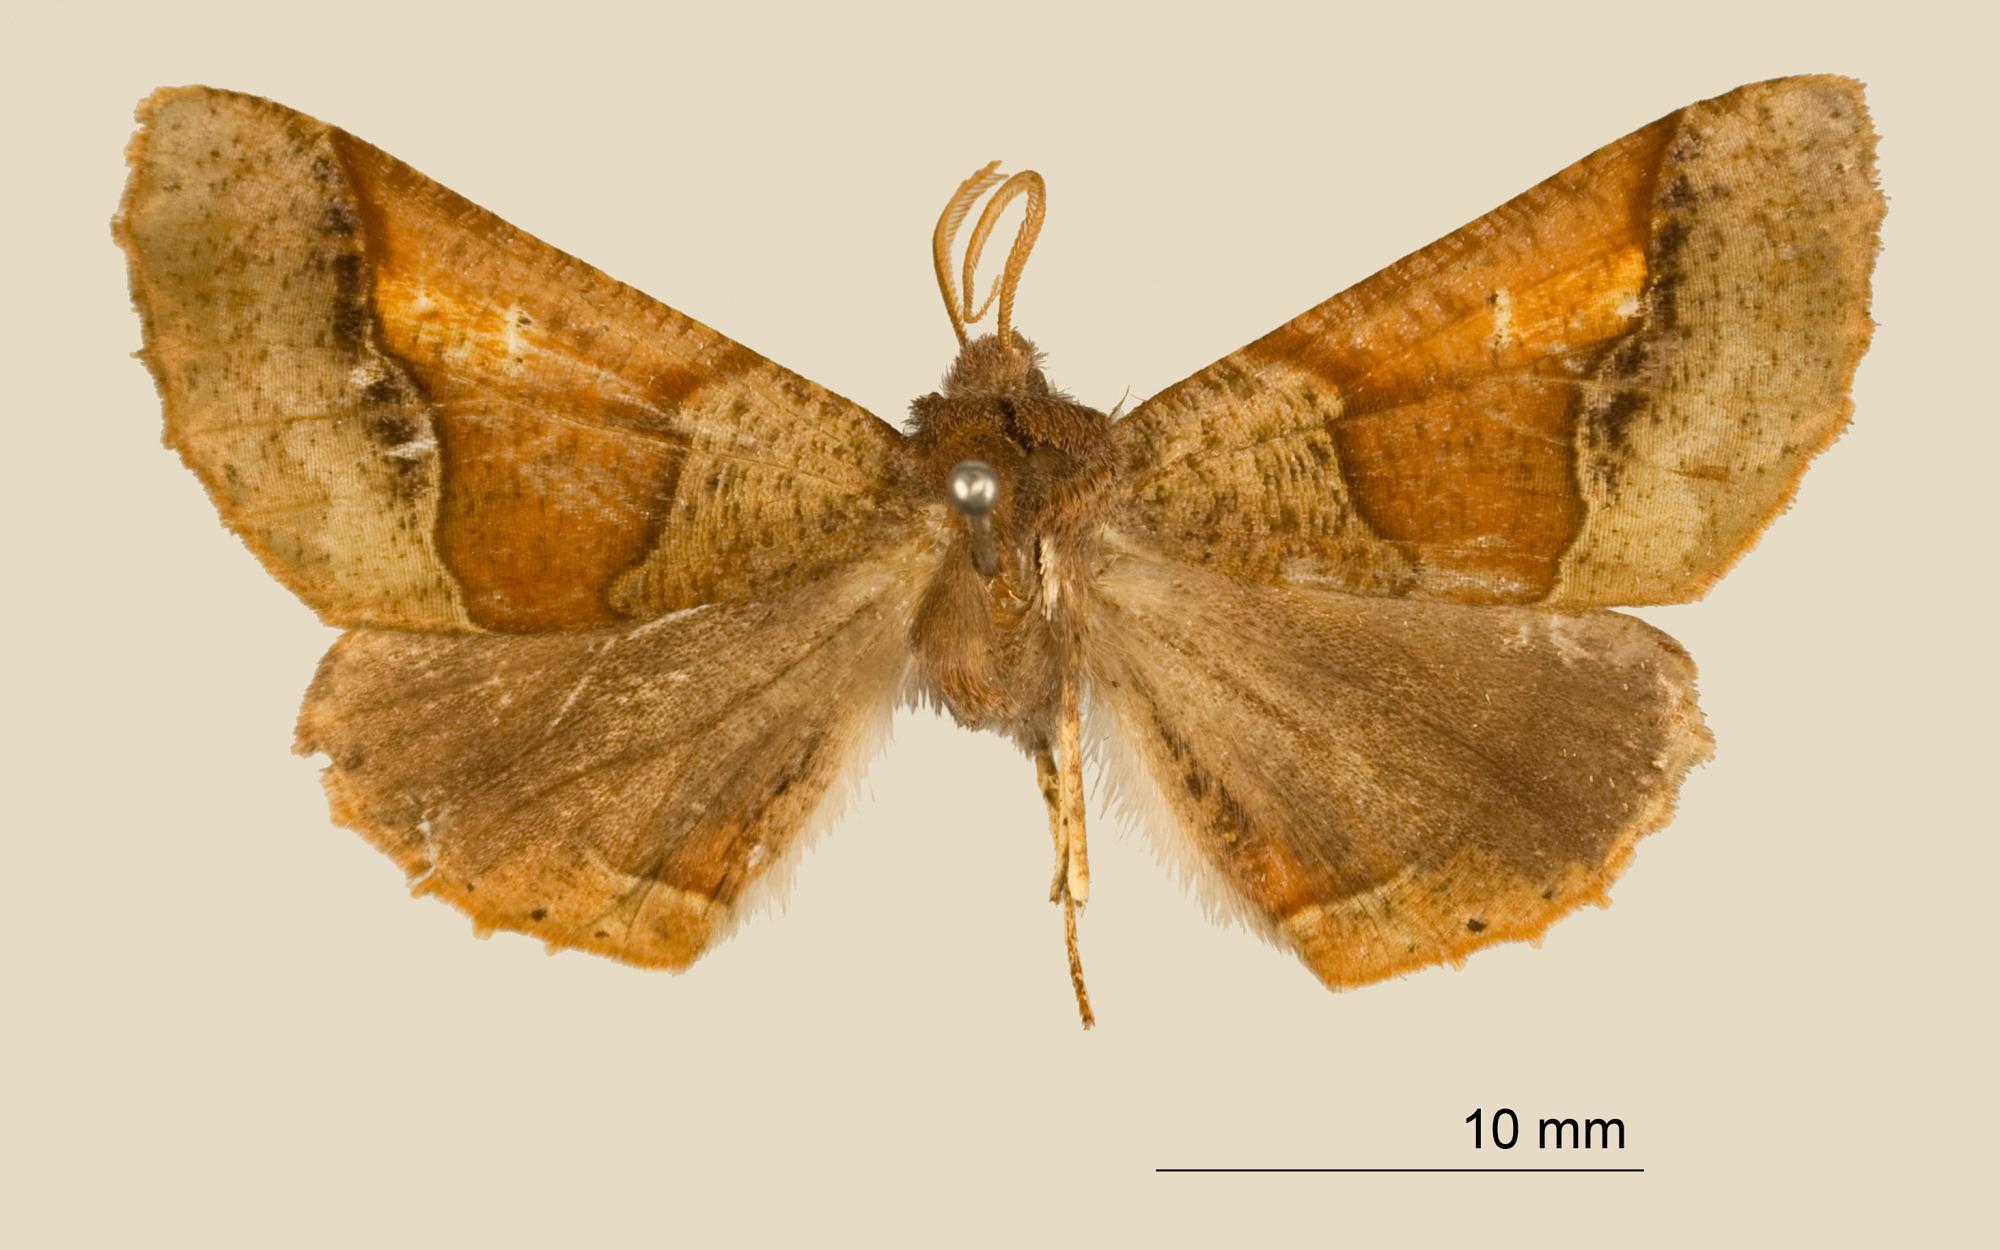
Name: Azelina vulpecula
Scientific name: Azelina vulpecula Dognin, 1904
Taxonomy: Animalia, Arthropoda, Insecta, Lepidoptera, Geometridae, Ennominae
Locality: Huancabamba, Peru, Peru